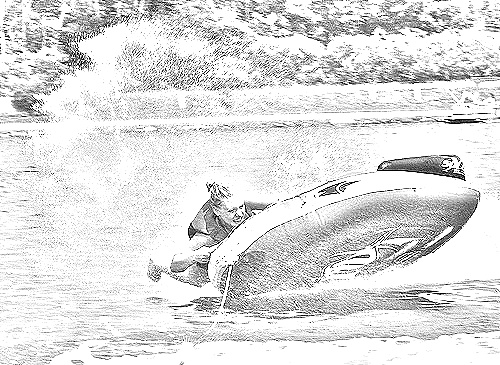
Portrait style: Sketch Portrait